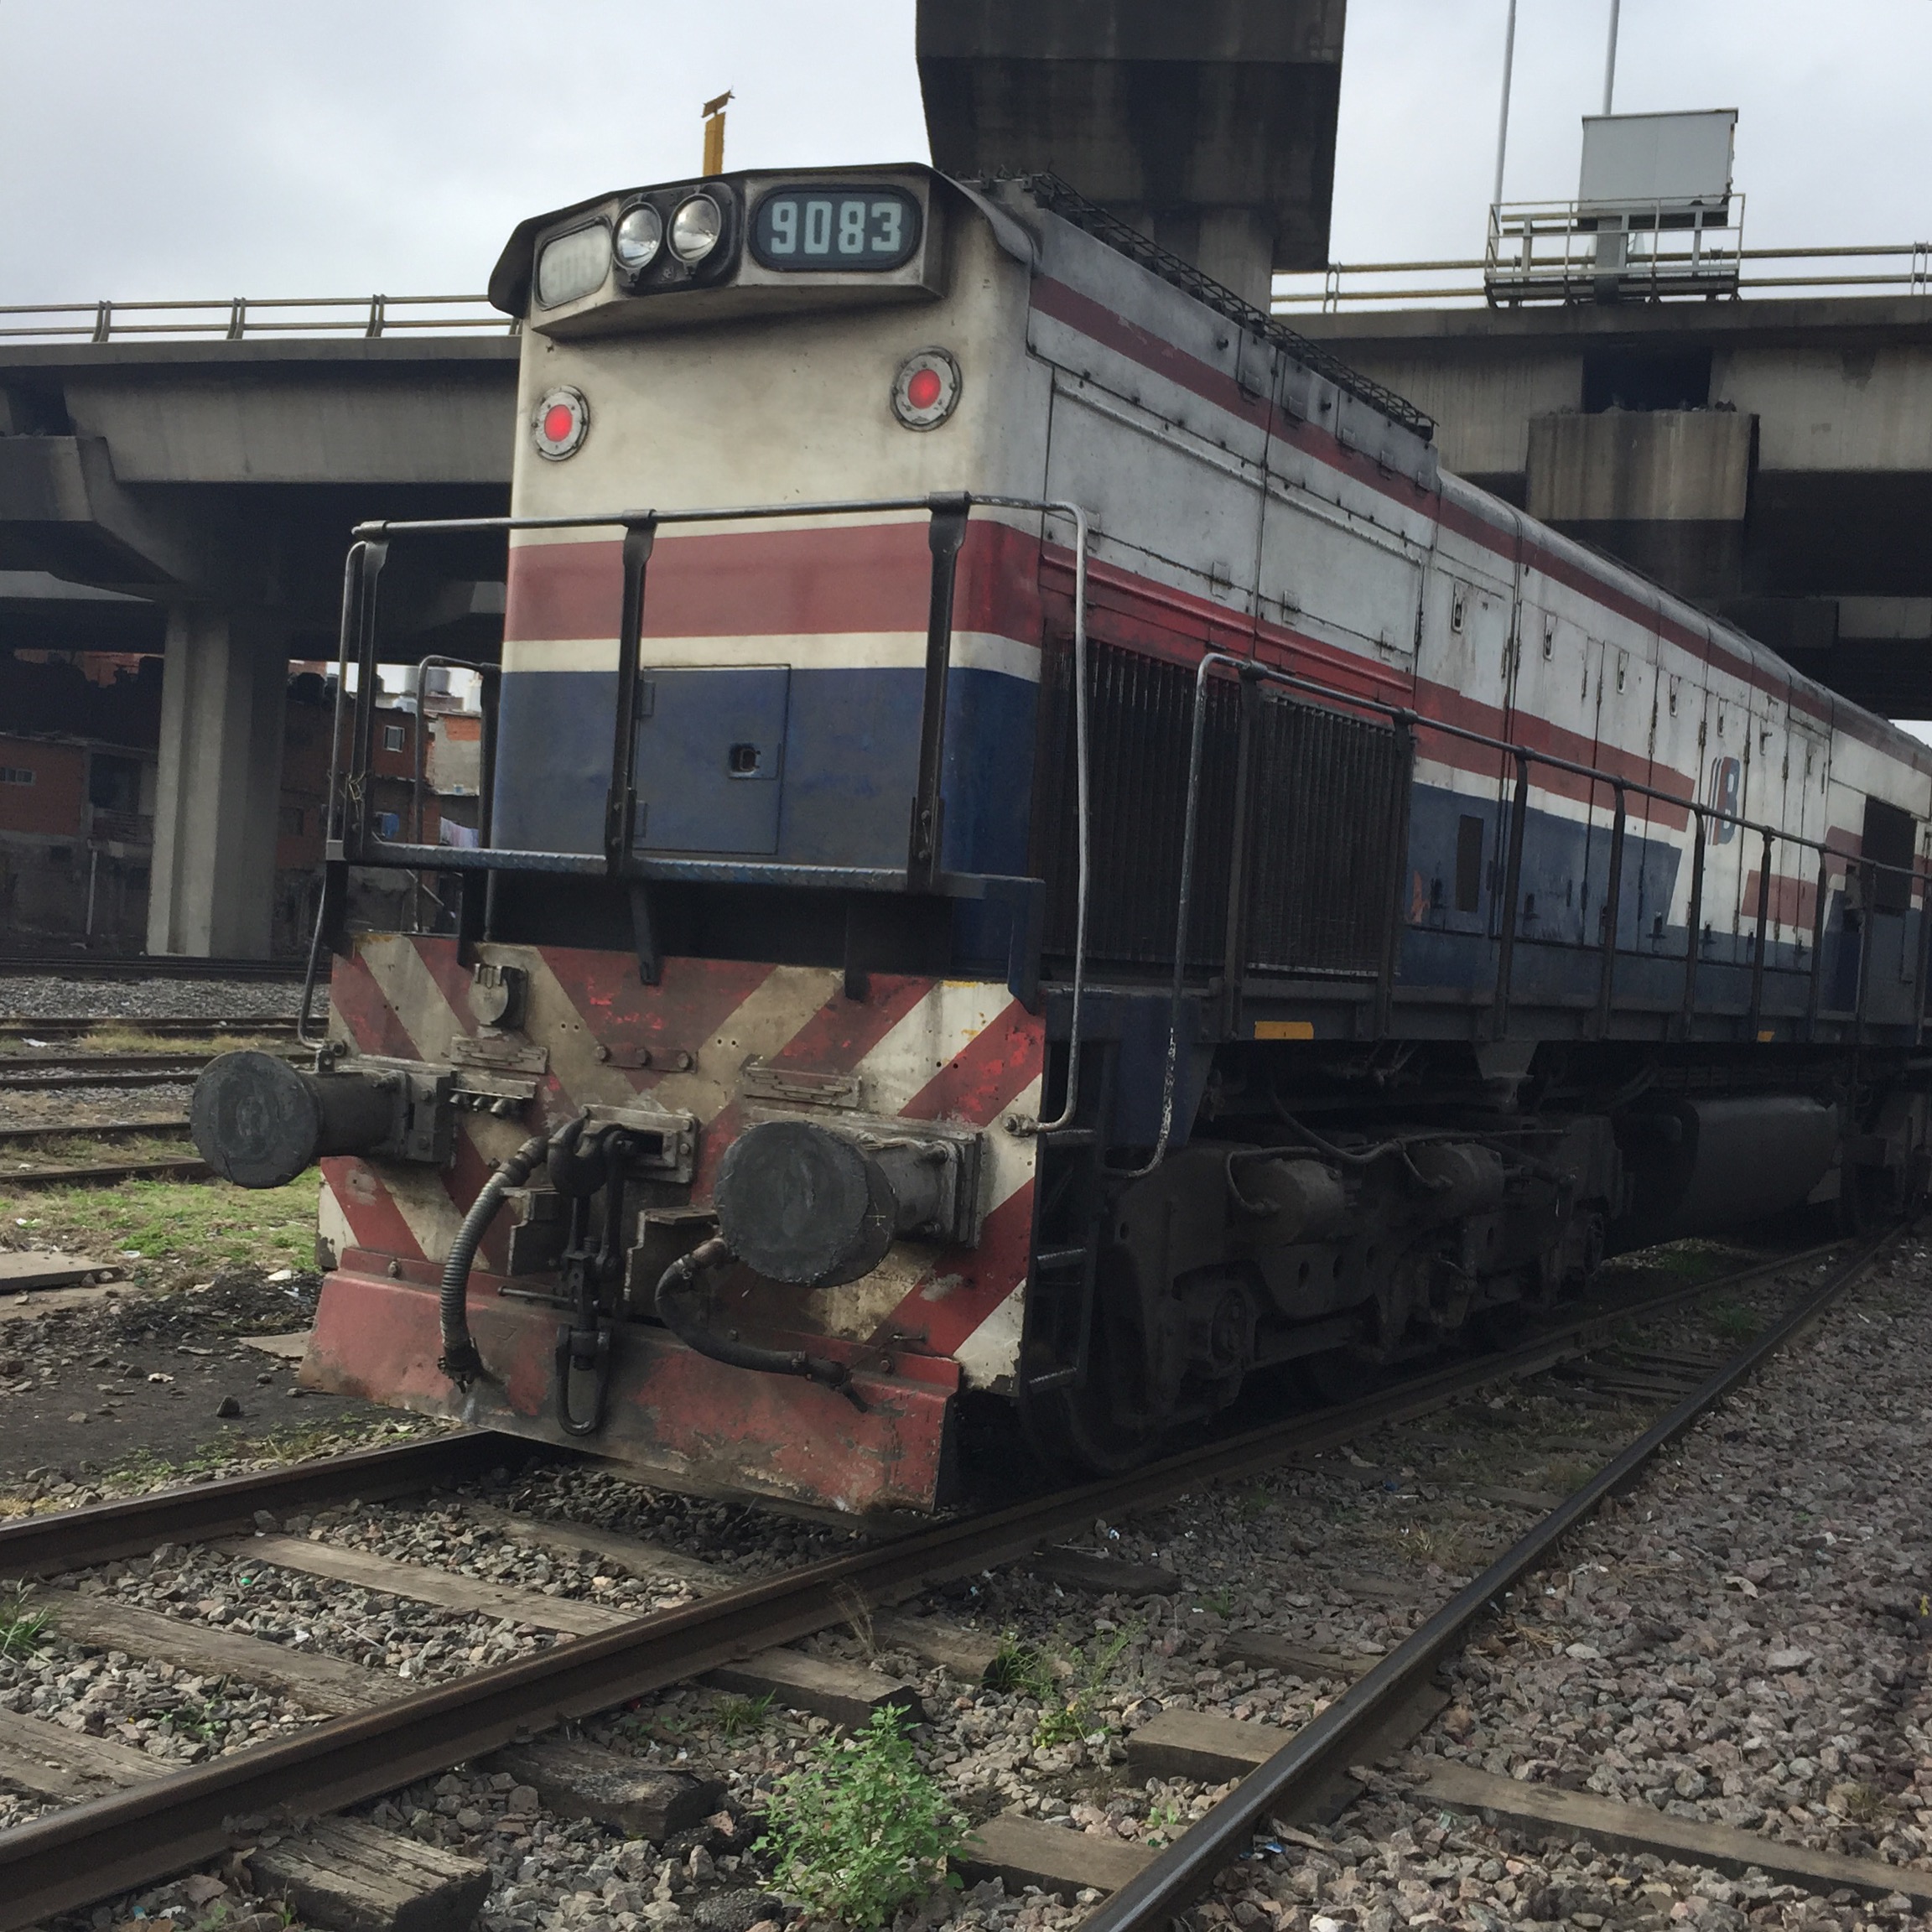
track, train, transport, vehicle, locomotive, loco, passenger, buenosaires, locomotora, rail transport, electric locomotive, land vehicle, freight car, rolling stock, railroad car, passenger car